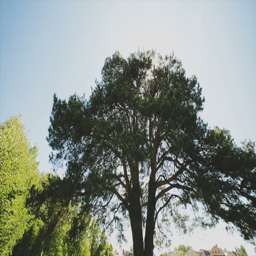
the sun 's rays shine through the branches and leaves of the tree